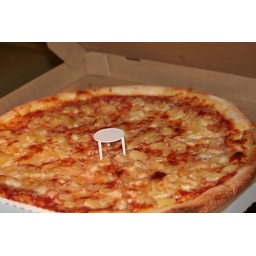
Lilliputian table in a field of pizza